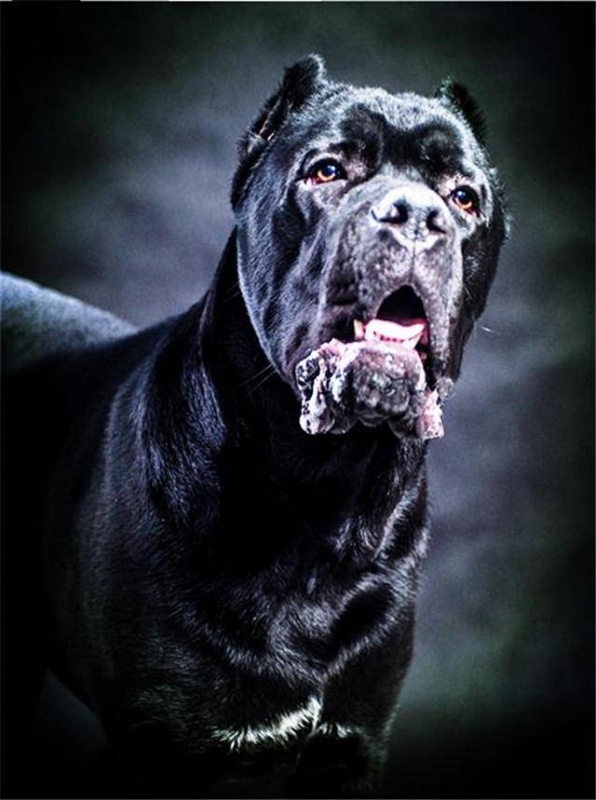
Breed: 253-n000105-Cane_Carso